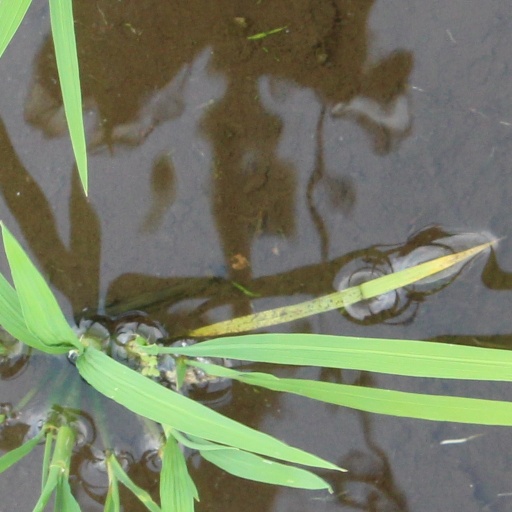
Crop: rice